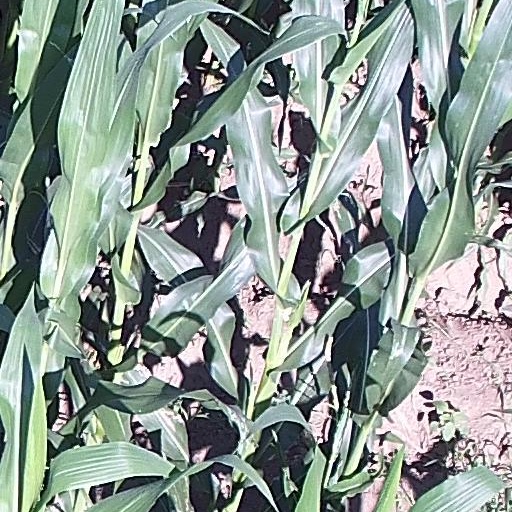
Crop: maize; corn